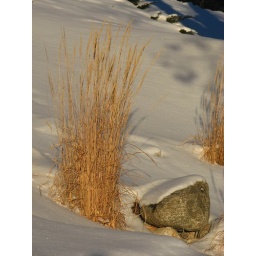
Again the colour of the grass against the white snow and the mottled stone caught my eye.